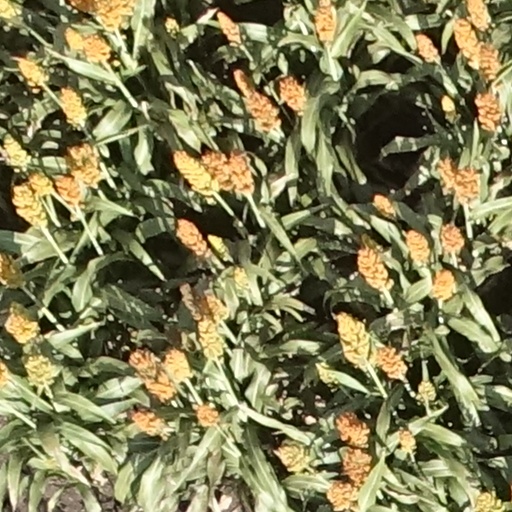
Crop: sorghum